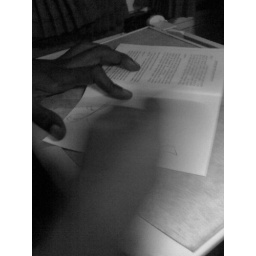
my train buddy, drawing my name in my favorite book